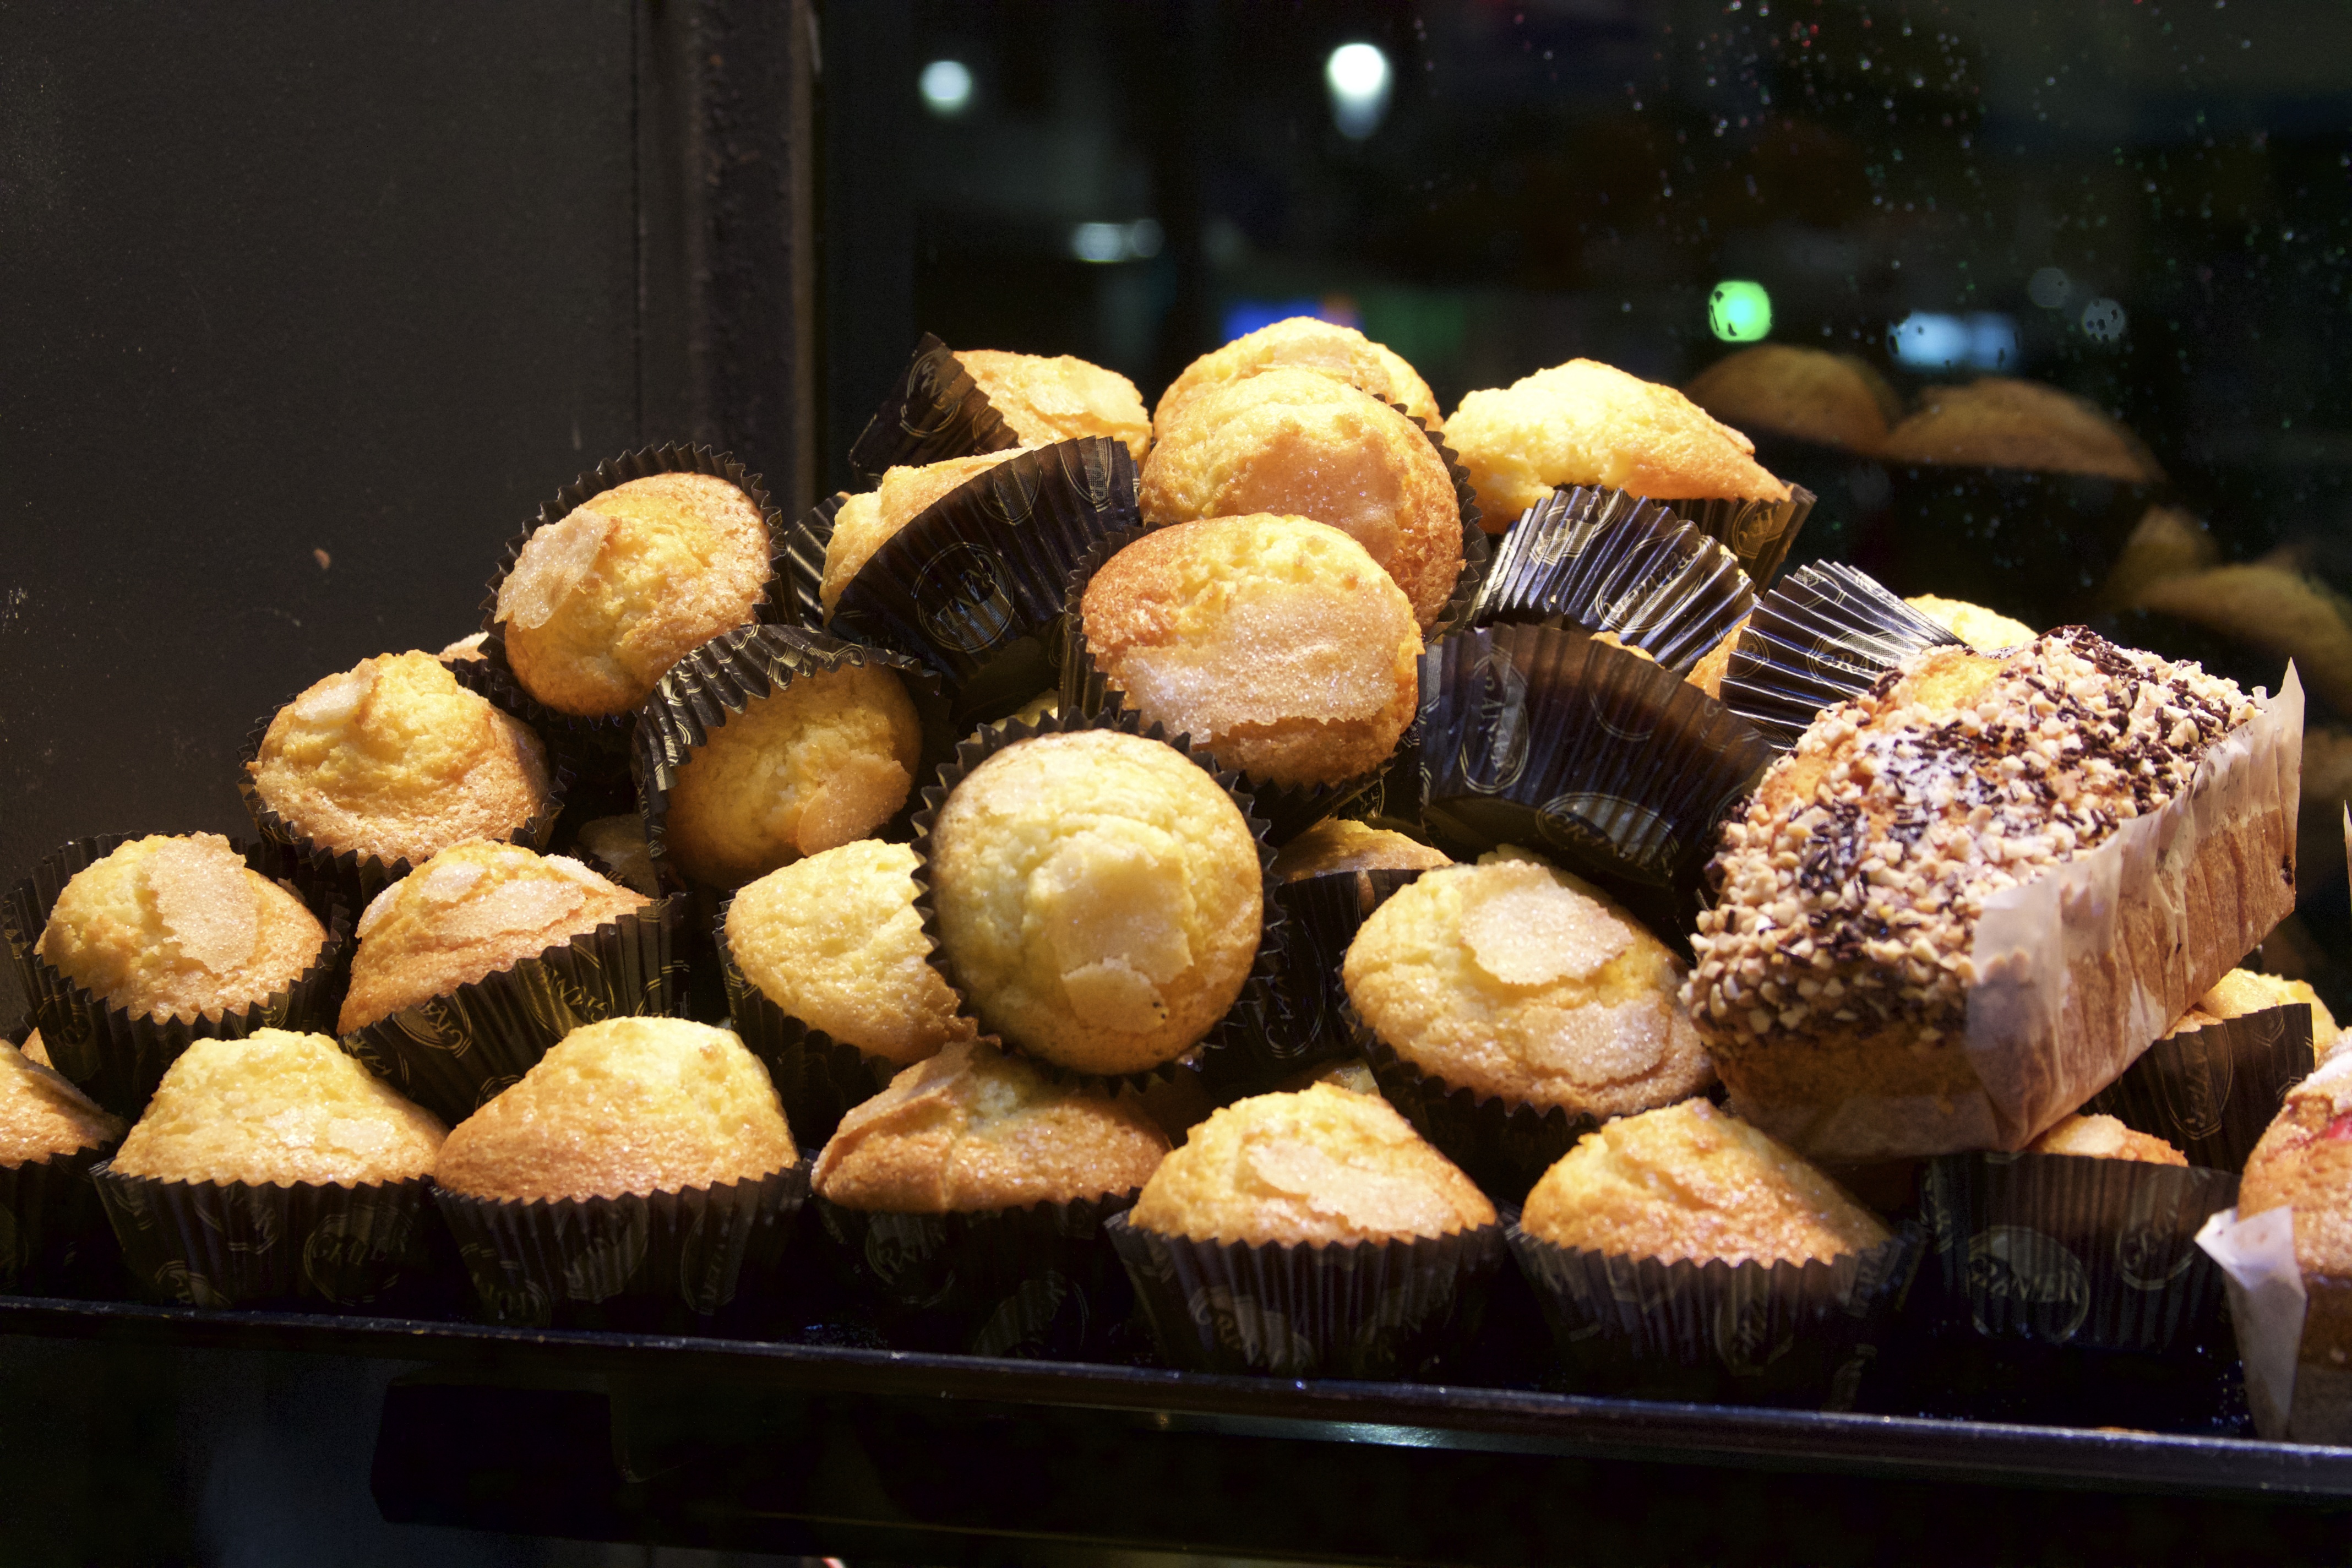
sweet, dish, meal, food, produce, baking, snack, dessert, cuisine, delicious, cake, pastry, bakery, cupcakes, muffins, baked goods